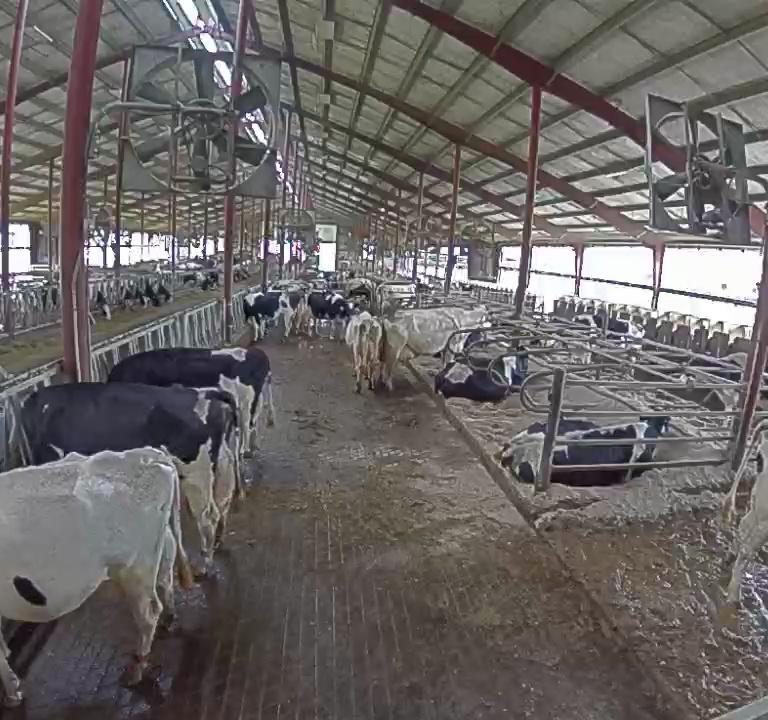
Number of cows: 10